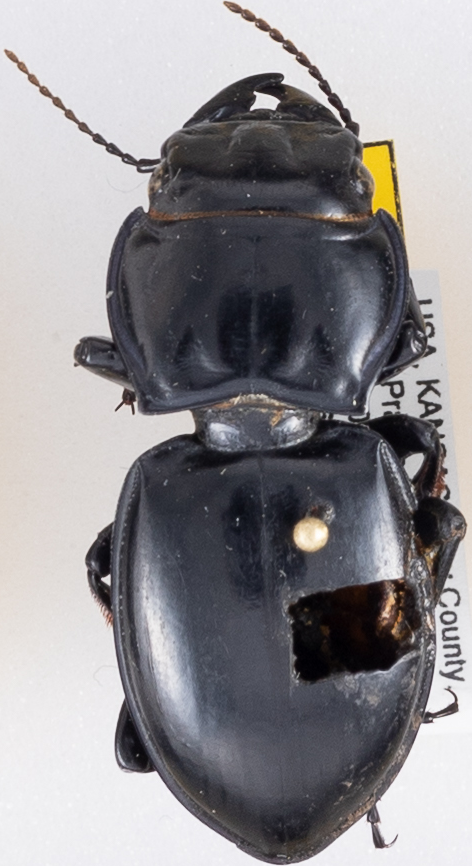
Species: Pasimachus californicus
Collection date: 2015-08-17
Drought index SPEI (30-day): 0.318
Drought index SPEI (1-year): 0.454
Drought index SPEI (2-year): -0.27